Bernie Bonvoisin

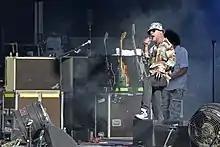

Bernard Bonvoisin (born 9 July 1956 in Nanterre), known as Bernie Bonvoisin, is a French hard rock singer and film director. He is best known for having been the singer of Trust.